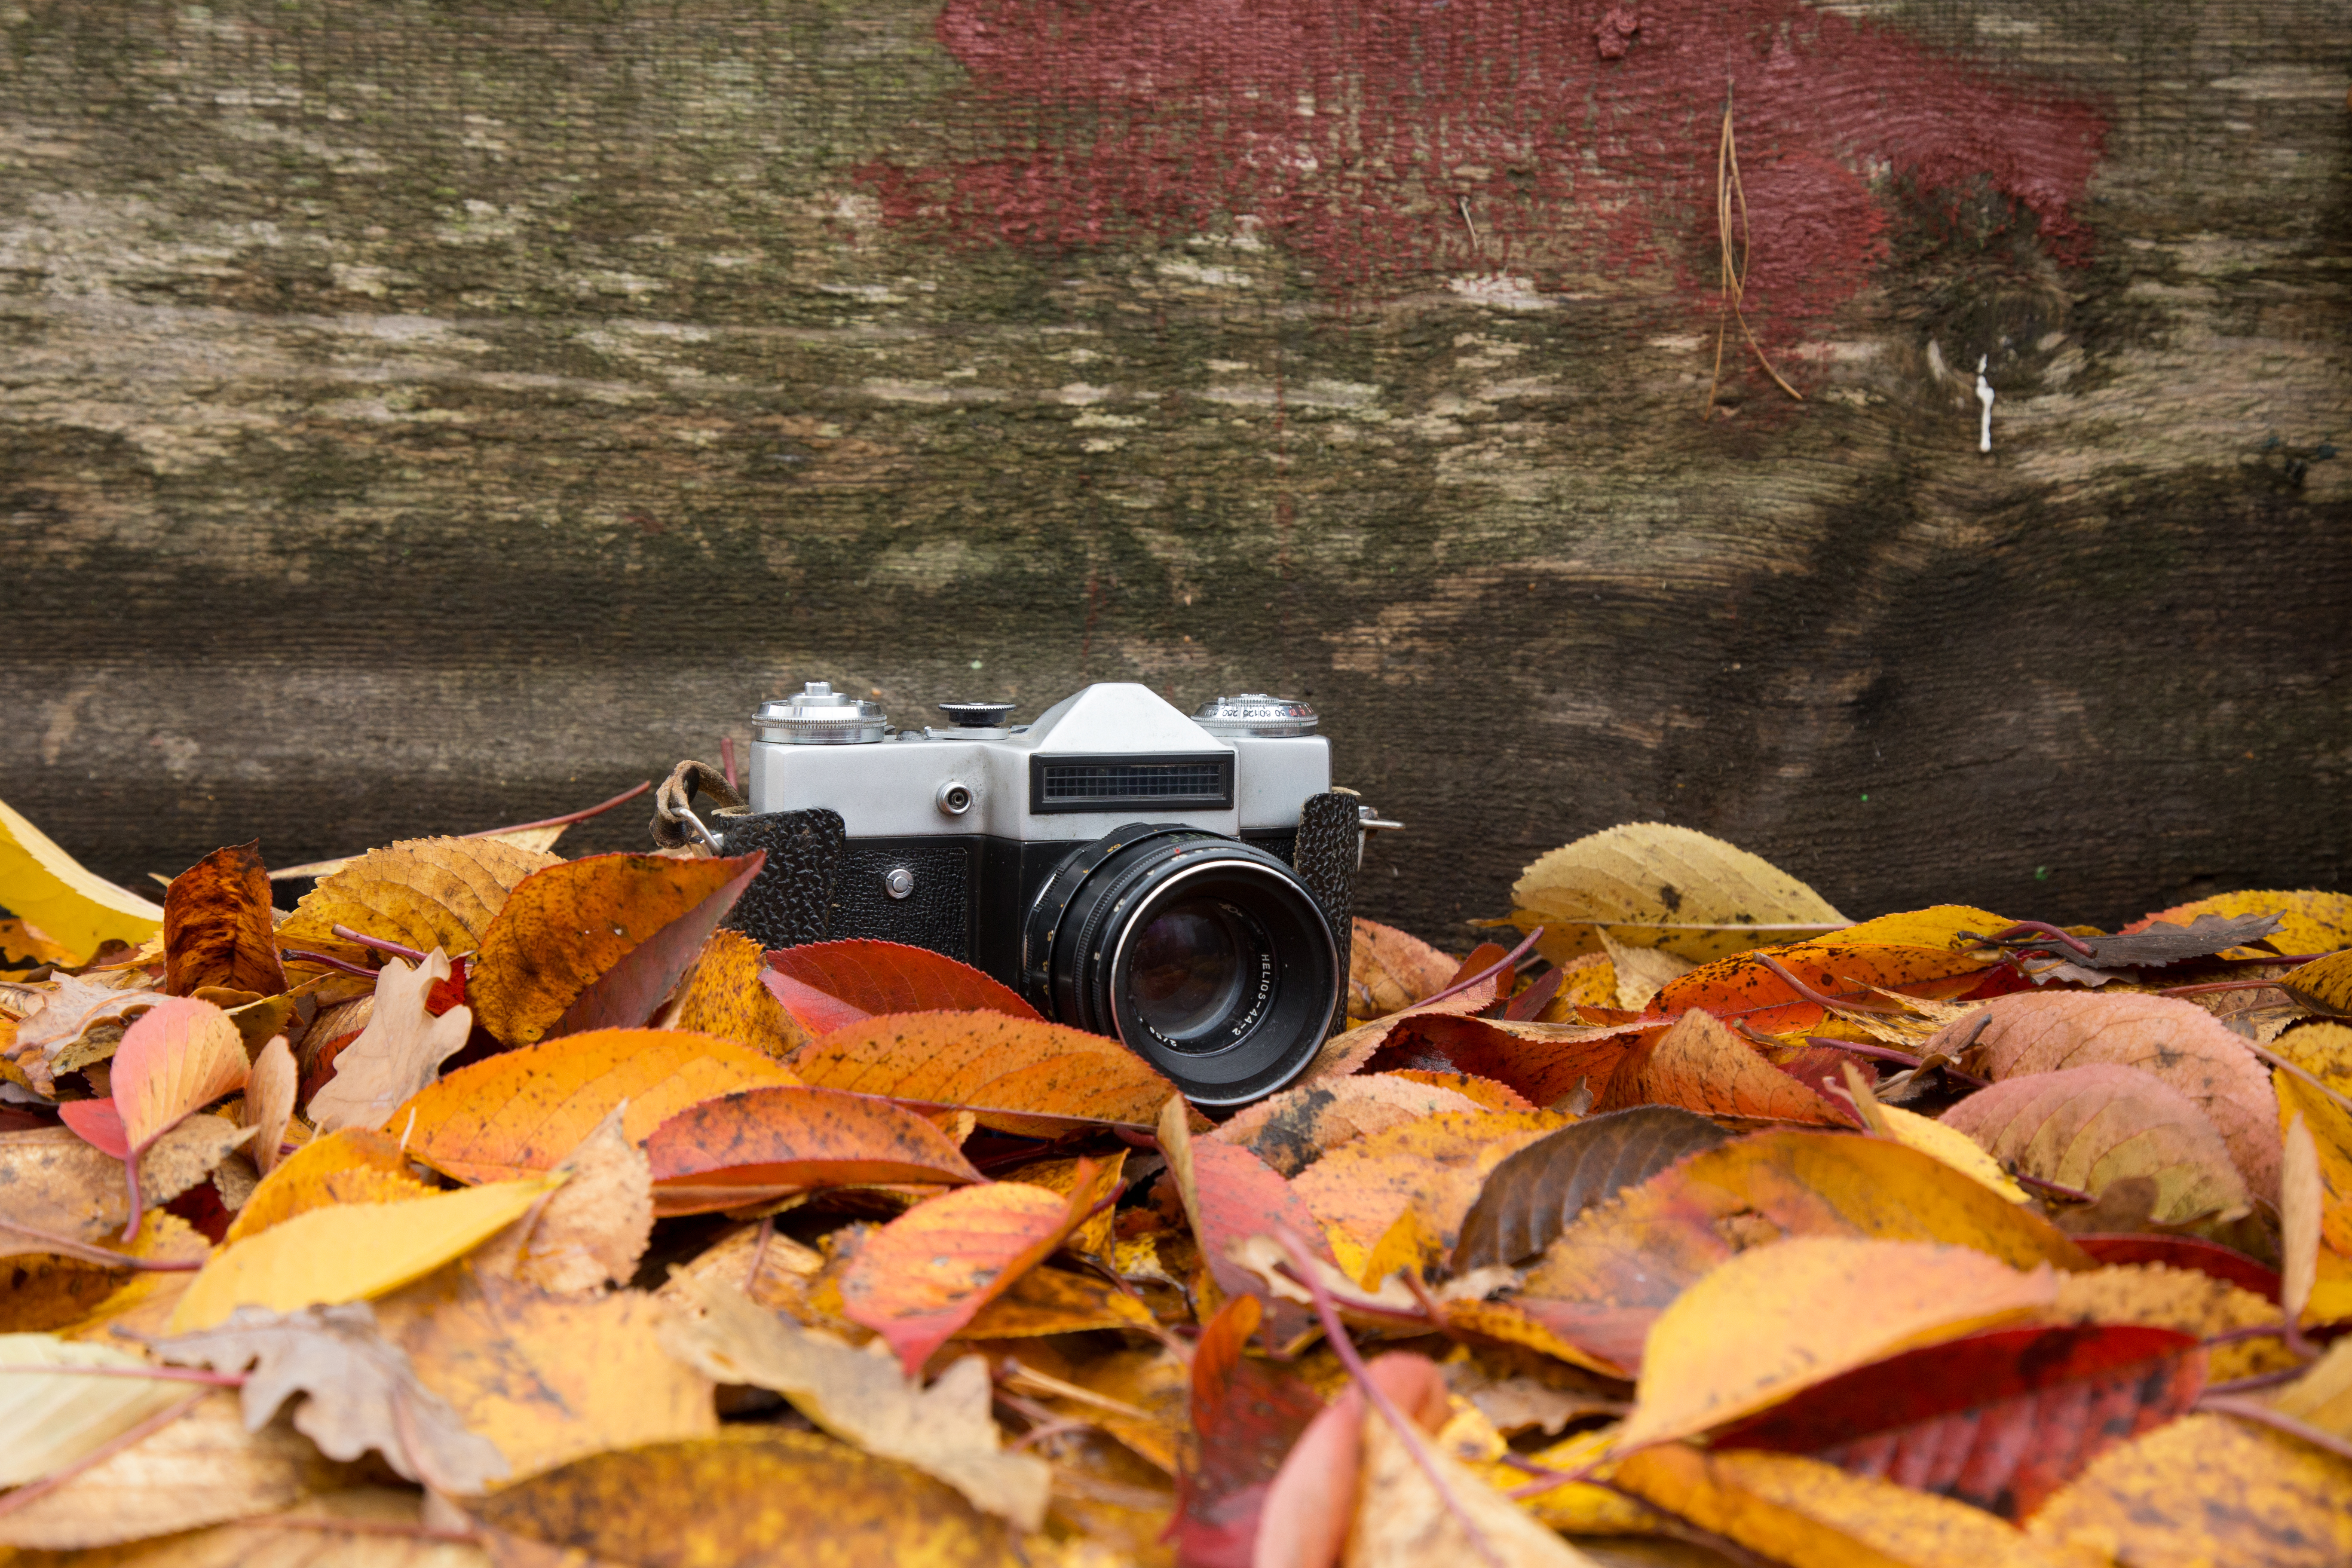
camera, leaves, autumn, leaf, yellow